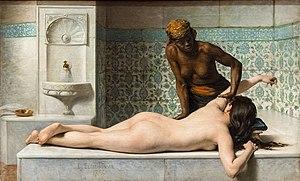
1883 est une année commune commençant un lundi.